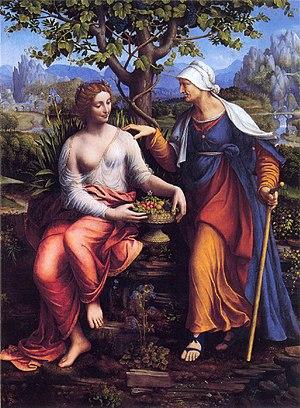
Pour ce tableau, les historiens de l'art estiment qu'il s'est inspiré d'un carton de Léonard de Vinci pour représenter la déesse Pomone
Francesco Melzi, né en 1491 ou 1492 à Milan et mort vers 1570 à Vaprio d'Adda, est un peintre italien de la Renaissance, élève et compagnon de Léonard de Vinci.
Vertumne, dont le nom signifie « tourner, changer », était sans doute un roi d'Étrurie qui, à cause du soin qu'il avait pris des fruits et de la culture des jardins, obtint, après sa mort, les honneurs de la divinité. Ce qu'il y a de certain, c'est que son culte passa de chez les Étrusques à Rome où on le considérait comme le dieu des jardins et des vergers. Ses attributions différaient de celles de Priape : il veillait surtout à la fécondité de la terre, à la germination des plantes, à leur floraison et à la maturation des fruits.